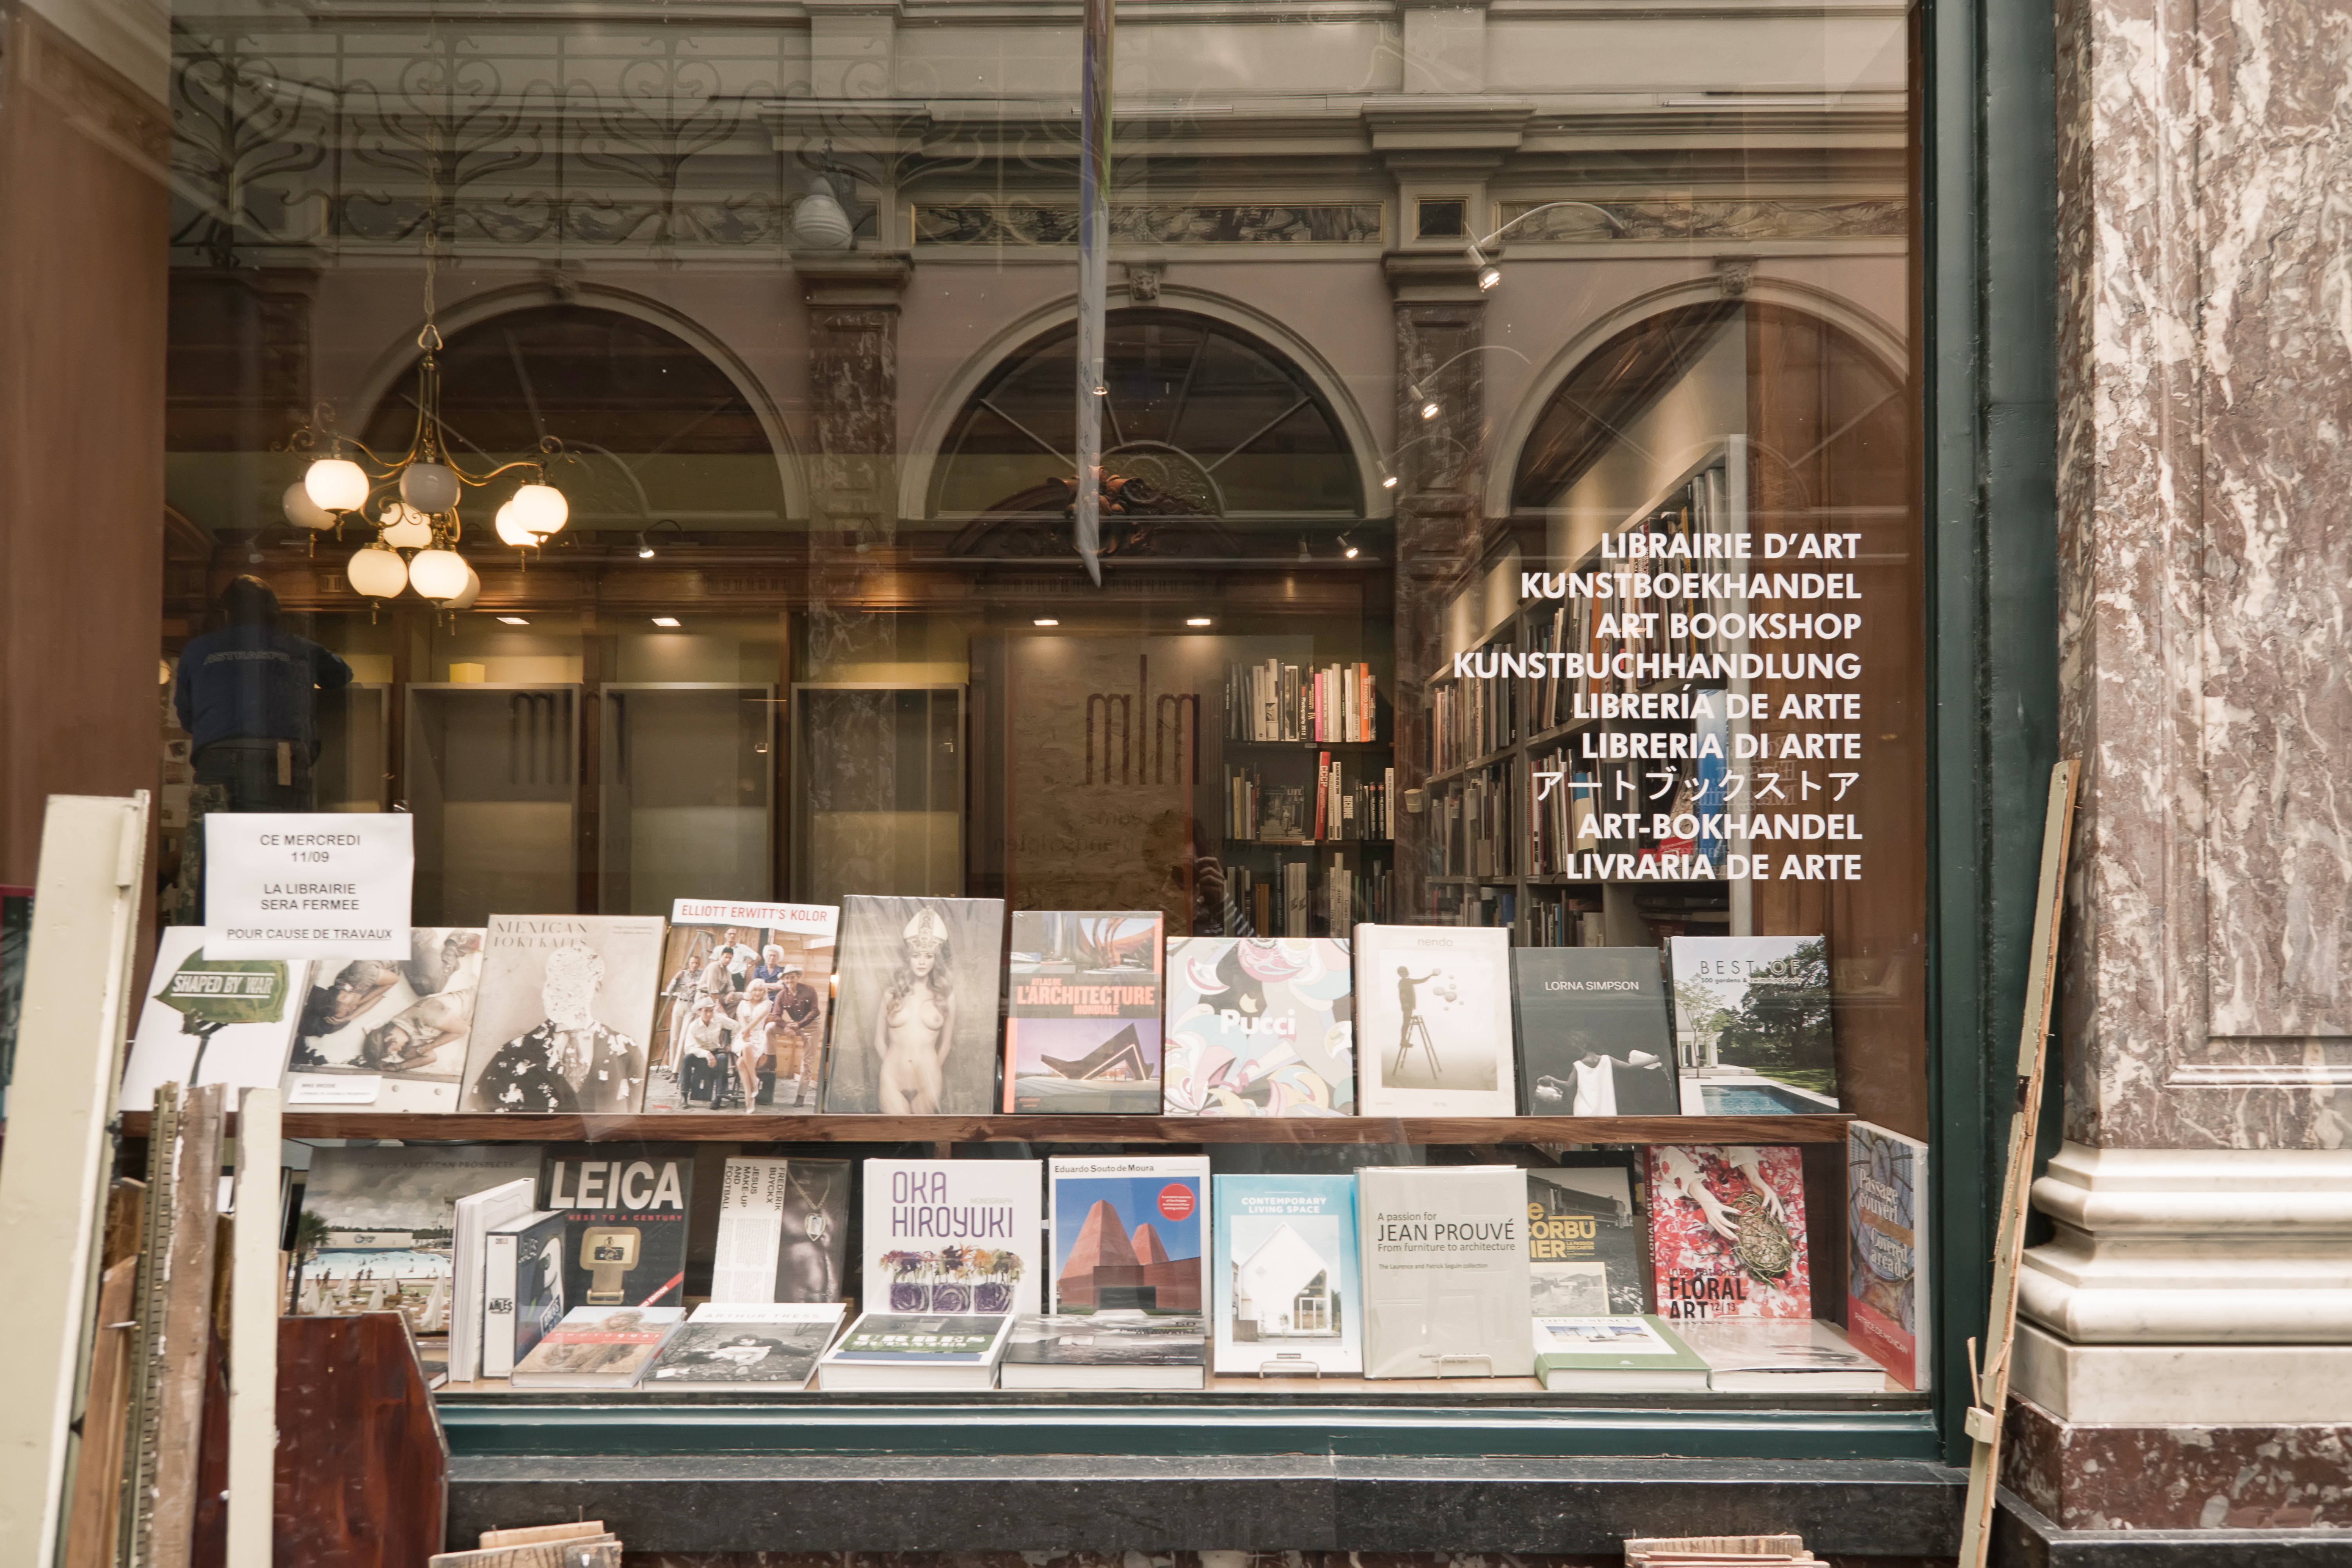
europe, shop, interior design, belgium, boutique, brussels, bruxelles, books, tourist attraction, retail, display window, ancient history